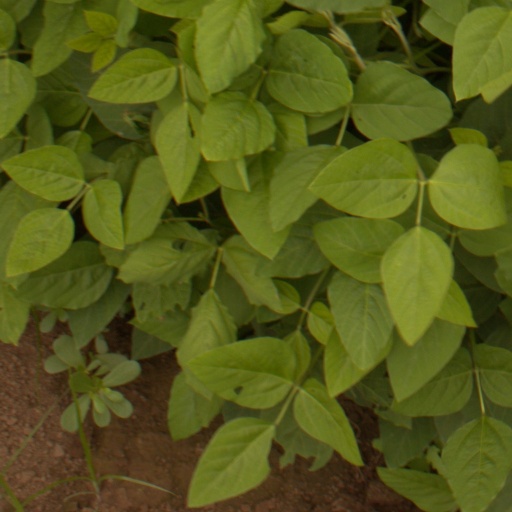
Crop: soybean